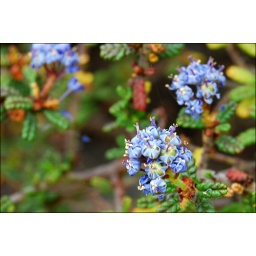
these little blue flowers really caught my attention during one of my walks in Vancouver.